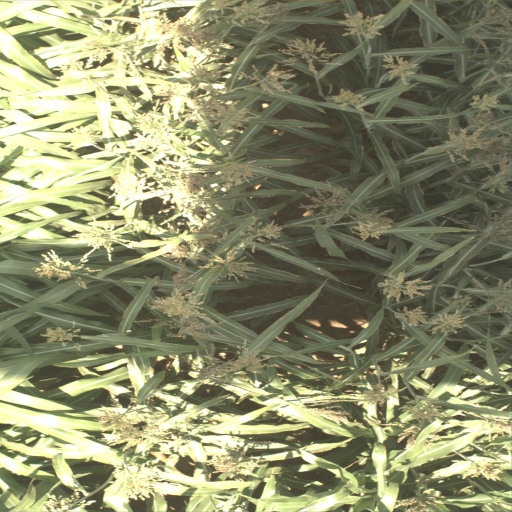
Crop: sorghum